Granada Shoppes and Studios

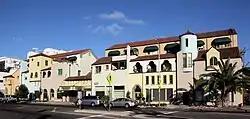

Granada Shoppes and Studios, also known as the Granada Buildings, is an imaginative, Mediterranean Revival and Spanish Colonial Revival style block-long complex consisting of four courtyard-connected structures, in Central Los Angeles, California. It was built immediately to the southeast of Lafayette Park in the Westlake District, in 1927.